Ebi

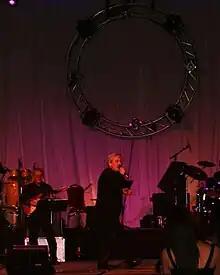
Ebi performing in Las Vegas (2008)

Ebi released his last album called "Lalehzaar" in 2019. The song "Koocheye Nastaran" in this album, which is a political song and is about the Iran–Iraq war, was controversial.